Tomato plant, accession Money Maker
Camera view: vertical (180 deg); turntable rotation: 30 degrees
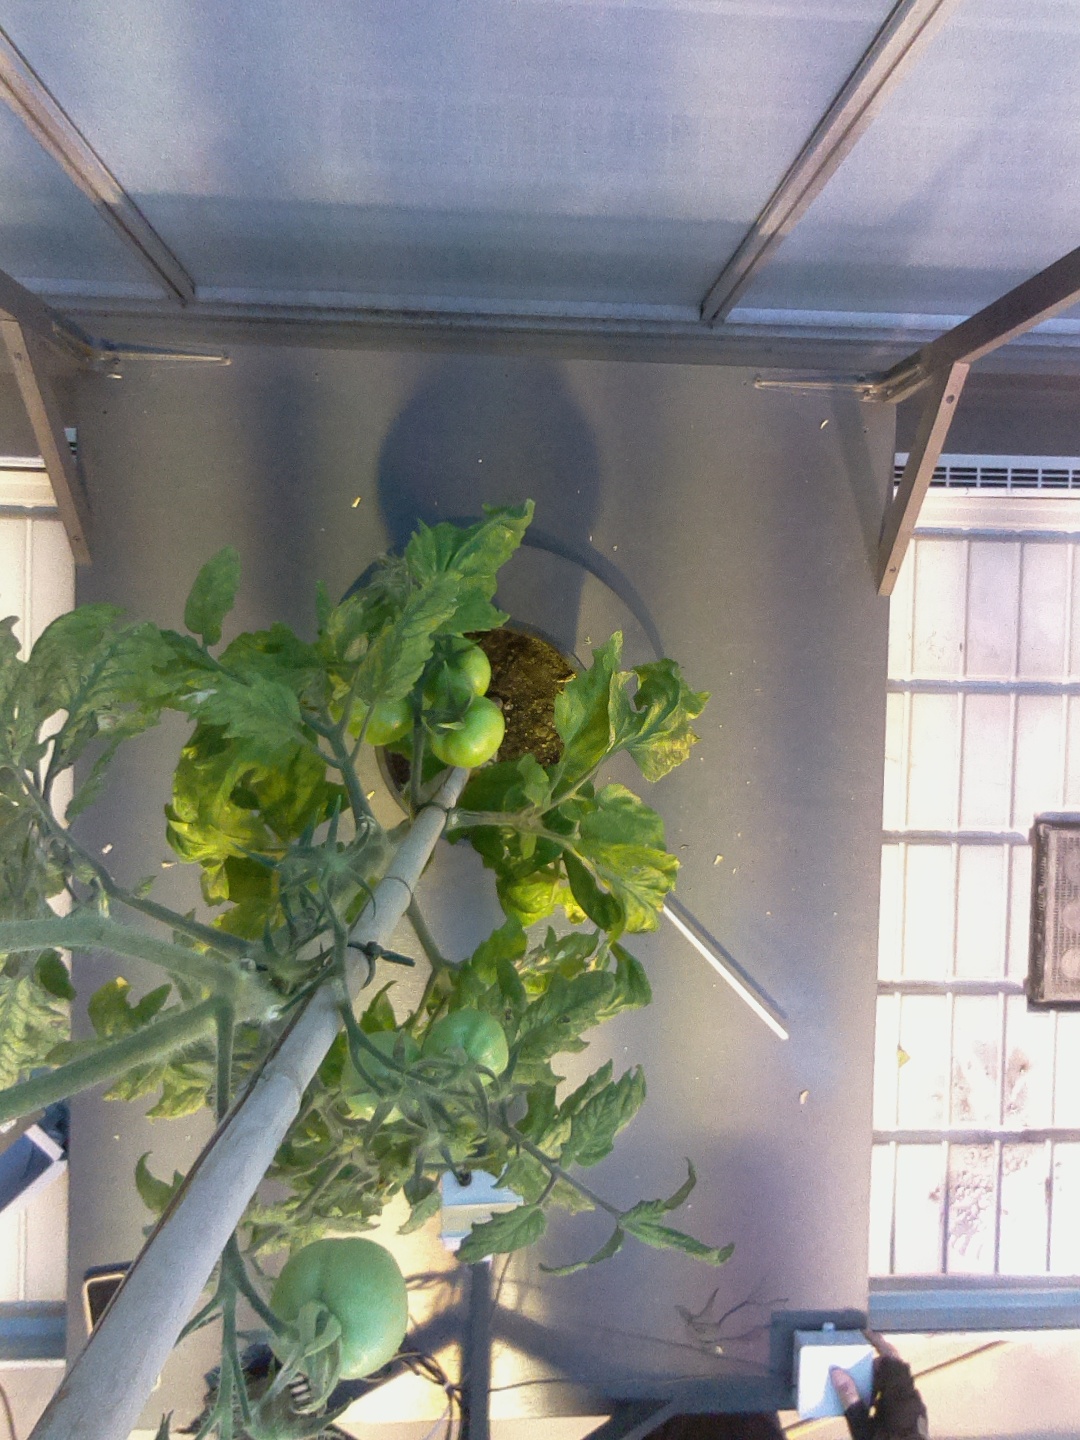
BBCH growth stage 79: 90% -100% of final fruit size